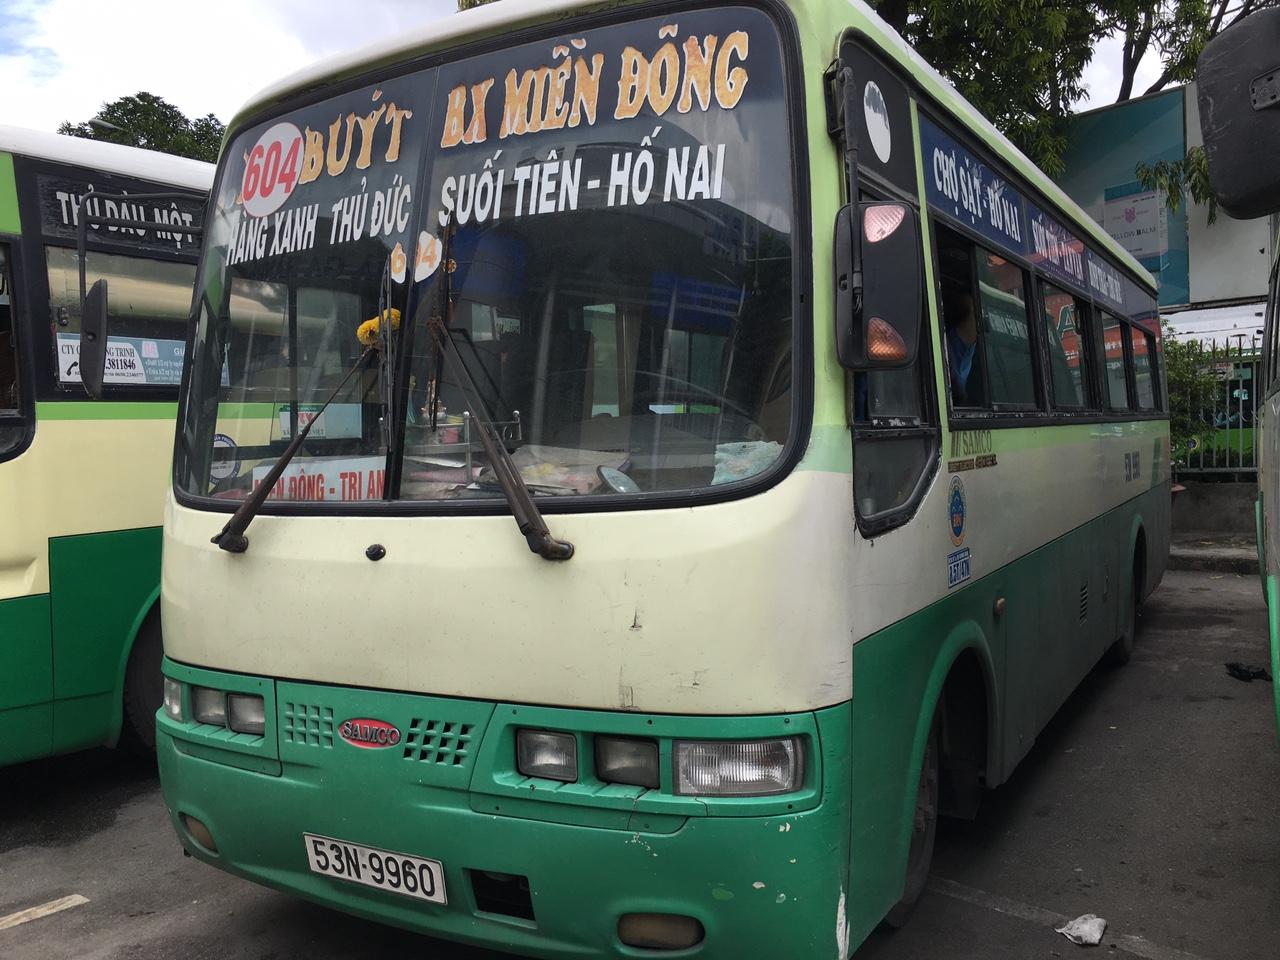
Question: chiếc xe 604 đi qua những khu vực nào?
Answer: hàng xanh thủ đức suối tiên - hố nai